Tara Lipinski

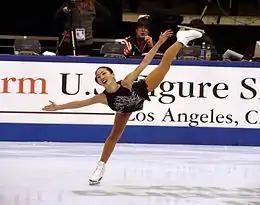
Lipinski's rival Michelle Kwan

In February 1997, at the age of 14, Lipinski became the youngest skater to win a U.S. Championships title. She broke the record set by Sonya Klopfer, who was 15 when she won U.S. Nationals in 1951. She defeated Kwan, the reigning 1996 U.S. champion, who won the short program. Kwan fell twice and landed only four out of her seven planned triple jumps in her free skate, leaving the door open for Lipinski's victory. She was the last skater to perform in the competition's free skating segment; she skated cleanly with seven triple jumps, including her signature jump element, the triple loop-triple loop combination, and came in first place. According to author Ed Swift from "Sports Illustrated", the 1997 U.S. Nationals marked the start of the Kwan–Lipinski rivalry.